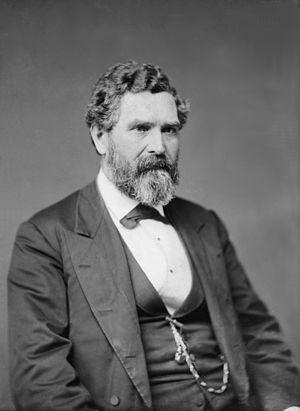
Cette page recense les sénateurs américains de l’État du Kentucky. Les sénateurs du Kentucky appartiennent aux classes 2 et 3. Le Kentucky est actuellement représenté au Sénat américain par les républicains Mitch McConnell et Rand Paul.